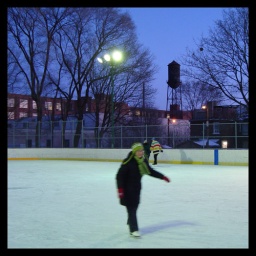
Wallace Avenue water tower in the background.